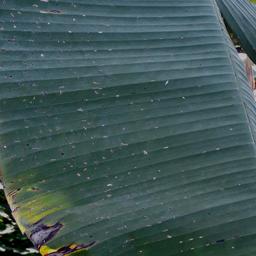
Label: BLACK SIGATOKA